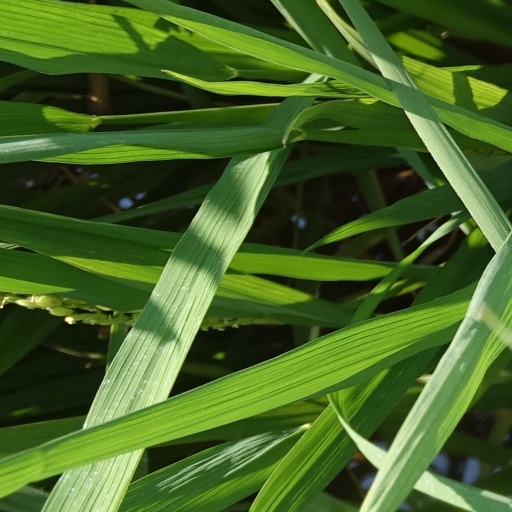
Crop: rice